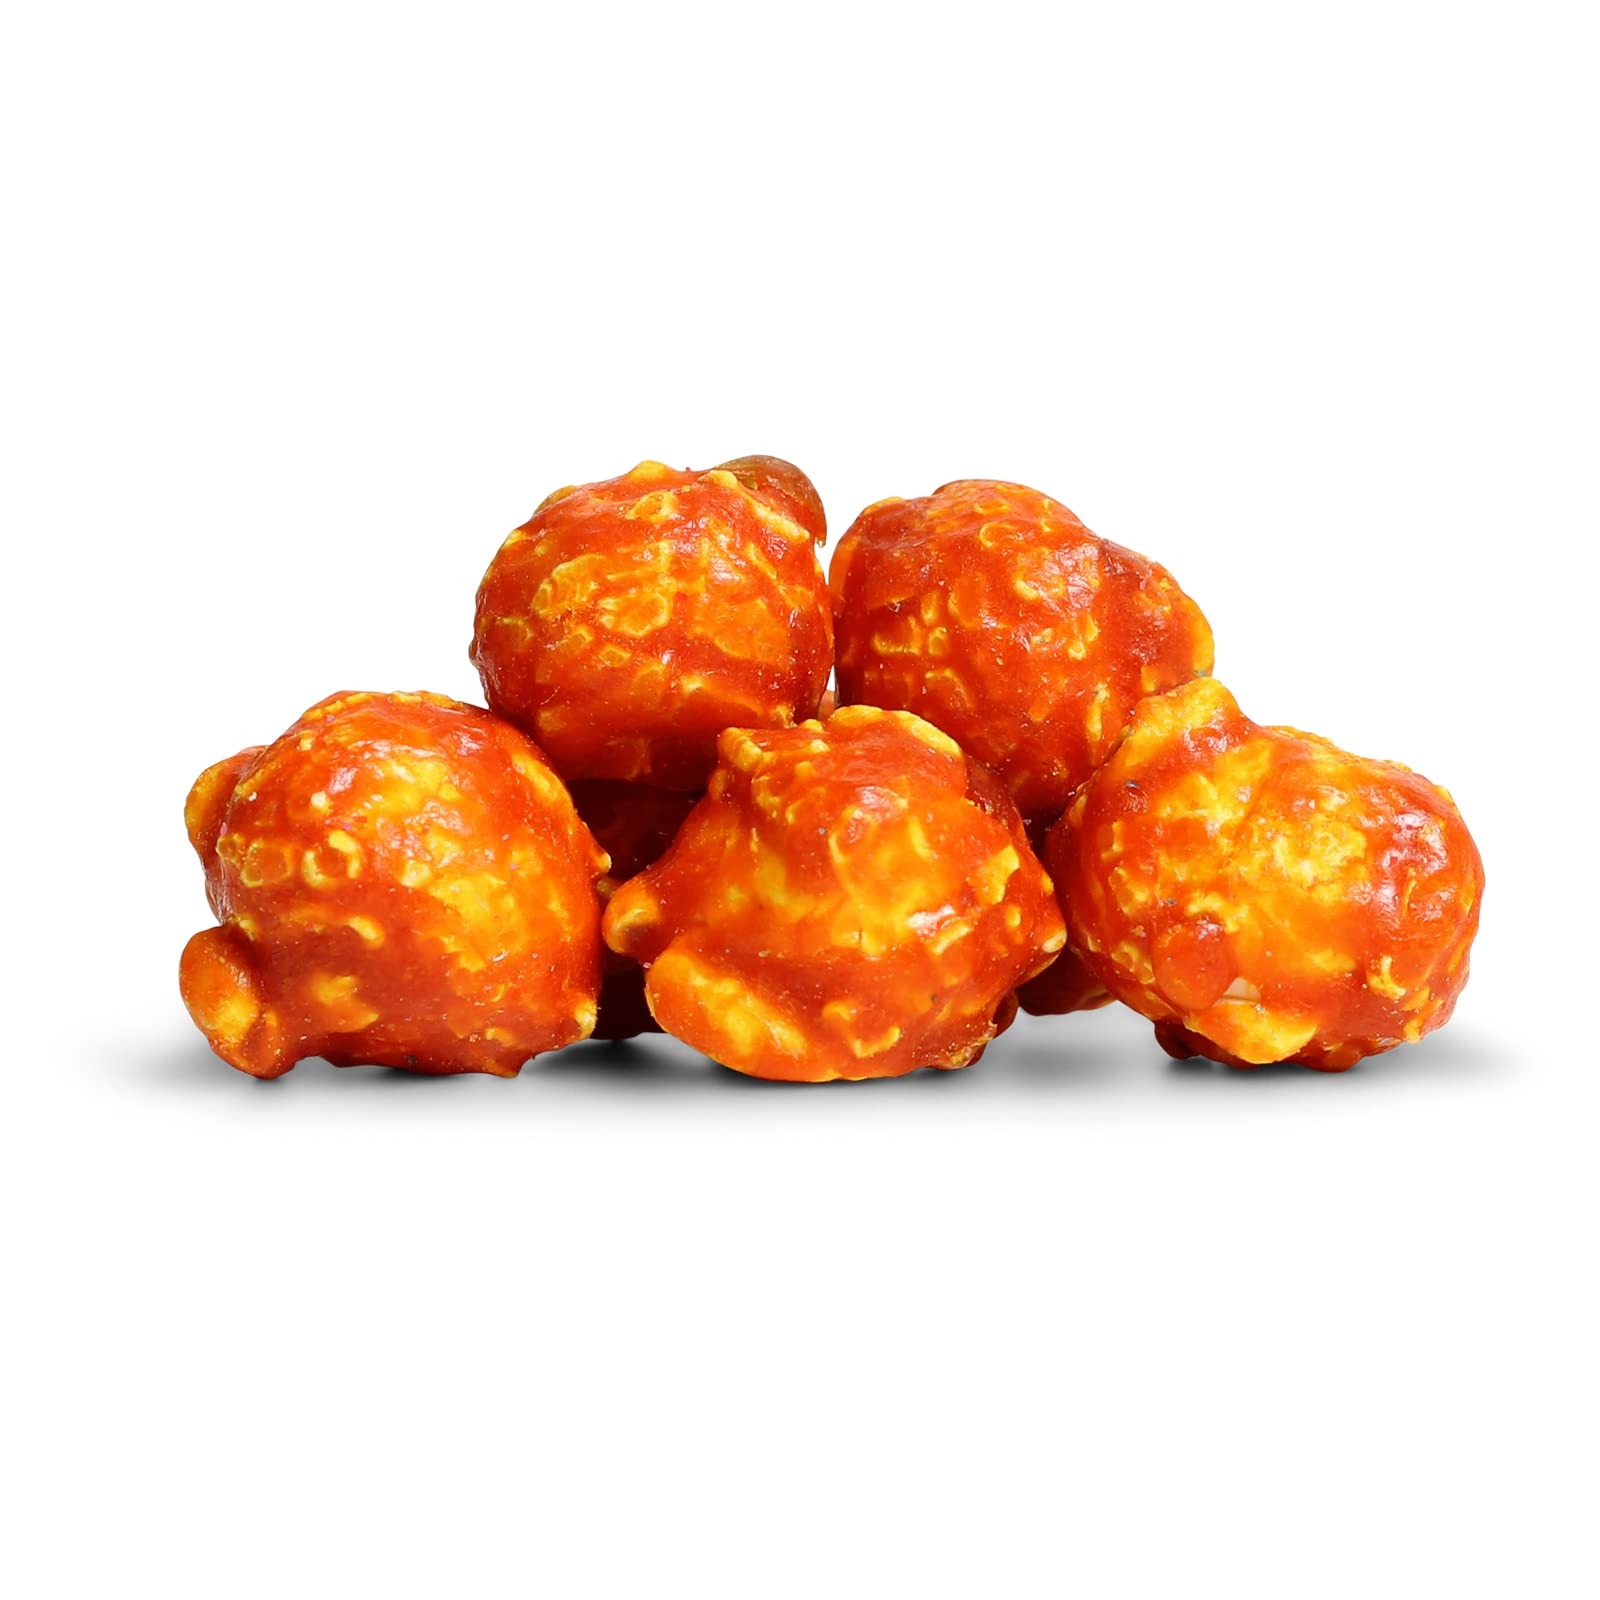
Item Name: Gourmet Orange Flavored Popcorn by It's Delish, 2 lbs Bulk Bag | Bulk Air Popped Pop Corn Snack - Fruity Orange Themed Candy Confetti | Birthday Party, Events – Gluten Free, Vegan, Kosher
Bullet Point 1: 🍿 EXCITING ORANGE-COLORED POPCORN: Delicious Orange popcorn for snacks and parties. Although artificially flavored Orange, its popping with fruity candy flavor. - YIELDS: Approx 2 oz. per cup.
Bullet Point 2: 🍿 WONDERFUL TREAT: This fun fruity popcorn comes in a large bulk 2 lbs Bag to satisfy your popcorn crave and midnight sweet tooth. Open up the bag and sniff the aroma of this yummy popcorn. Eat out of the bag, or divide it into smaller popcorn favor bags. - When sealed, candied popcorn can stay fresh for over a month!
Bullet Point 3: 🍿 DELICIOUS ARTIFICIAL FLAVORS, SWEET, & CRUNCHY: It's Delish Orange Popcorn will keep you munching and crunching while you get to appreciate the fun fruity flavors and exciting colors of the mix. Whether at a carnival, fun Orange-themed party or just sitting at home or office, you"ll love our fruity popcorn. Indulge today!
Bullet Point 4: 🍿 FUN & YUMMY FOR EVERY OCCASION: Our Orange-flavored popcorn is simply the ideal choice for every occasion. Whether you want to surprise your little ones with a new treat, gift yourself or your friend with a new snack, add it to your colorful or Orange-theme party, gift it on weddings, baby showers, or any other occasion that crosses your mind, these will be a winner!
Bullet Point 5: 🍿 CERTIFIED KOSHER OU PARVE: Our Orange popcorn is non-dairy and proudly made in the USA. Kosher certification shows that they are non-GMO. We value and care for our customers, and your well-being is our top priority. Expect nothing less when it comes to the freshness, flavor, and crunch of this popcorn. Order from the factory directly by adding our product to your cart now.
Product Description: <p><b> Gourmet Orange Candy Coated Popcorn by It's Delish – 2 lbs Bulk Bag Popcorn Snack </b></p> <p> Treat yourself or make your party a hit with our delicious gourmet Orange popcorn. Close your eyes, take a sniff... taste each flavor! Mmmm.... good. Artificially flavor Orange </p> <p>Plus, the packet that packs these popcorn nuts is specifically designed to keep the nuts fresh and crunchy. These fun, fruity colors of popcorn come in a 2 lbs bulk to quench your popcorn thirst. Our Orange popcorn is non-dairy and proudly made in the USA. Kosher certification shows that they are non-GMO. </p> <p><b>About It's Delish!</b></p><p>It's Delish was established in 1992 and is located in North Hollywood, California. It's Delish is a food manufacturer and distributor who produces over 500 gourmet food products including popcorns, licorice, sour belts, taffies, caramels, Jordan almonds, chocolates, nuts, fruits, trail mixes, spices, and the spice blends. It's Delish also produces organics and all-natural products. We give you the opportunity to order from the factory direct!</p><p>It's Delish! prides itself on the four pillars that are at the foundation of everything we do.</p><p> -Innovation -Quality -Value -Service</p>
Value: 1.0
Unit: Ounce

Price: 31.99